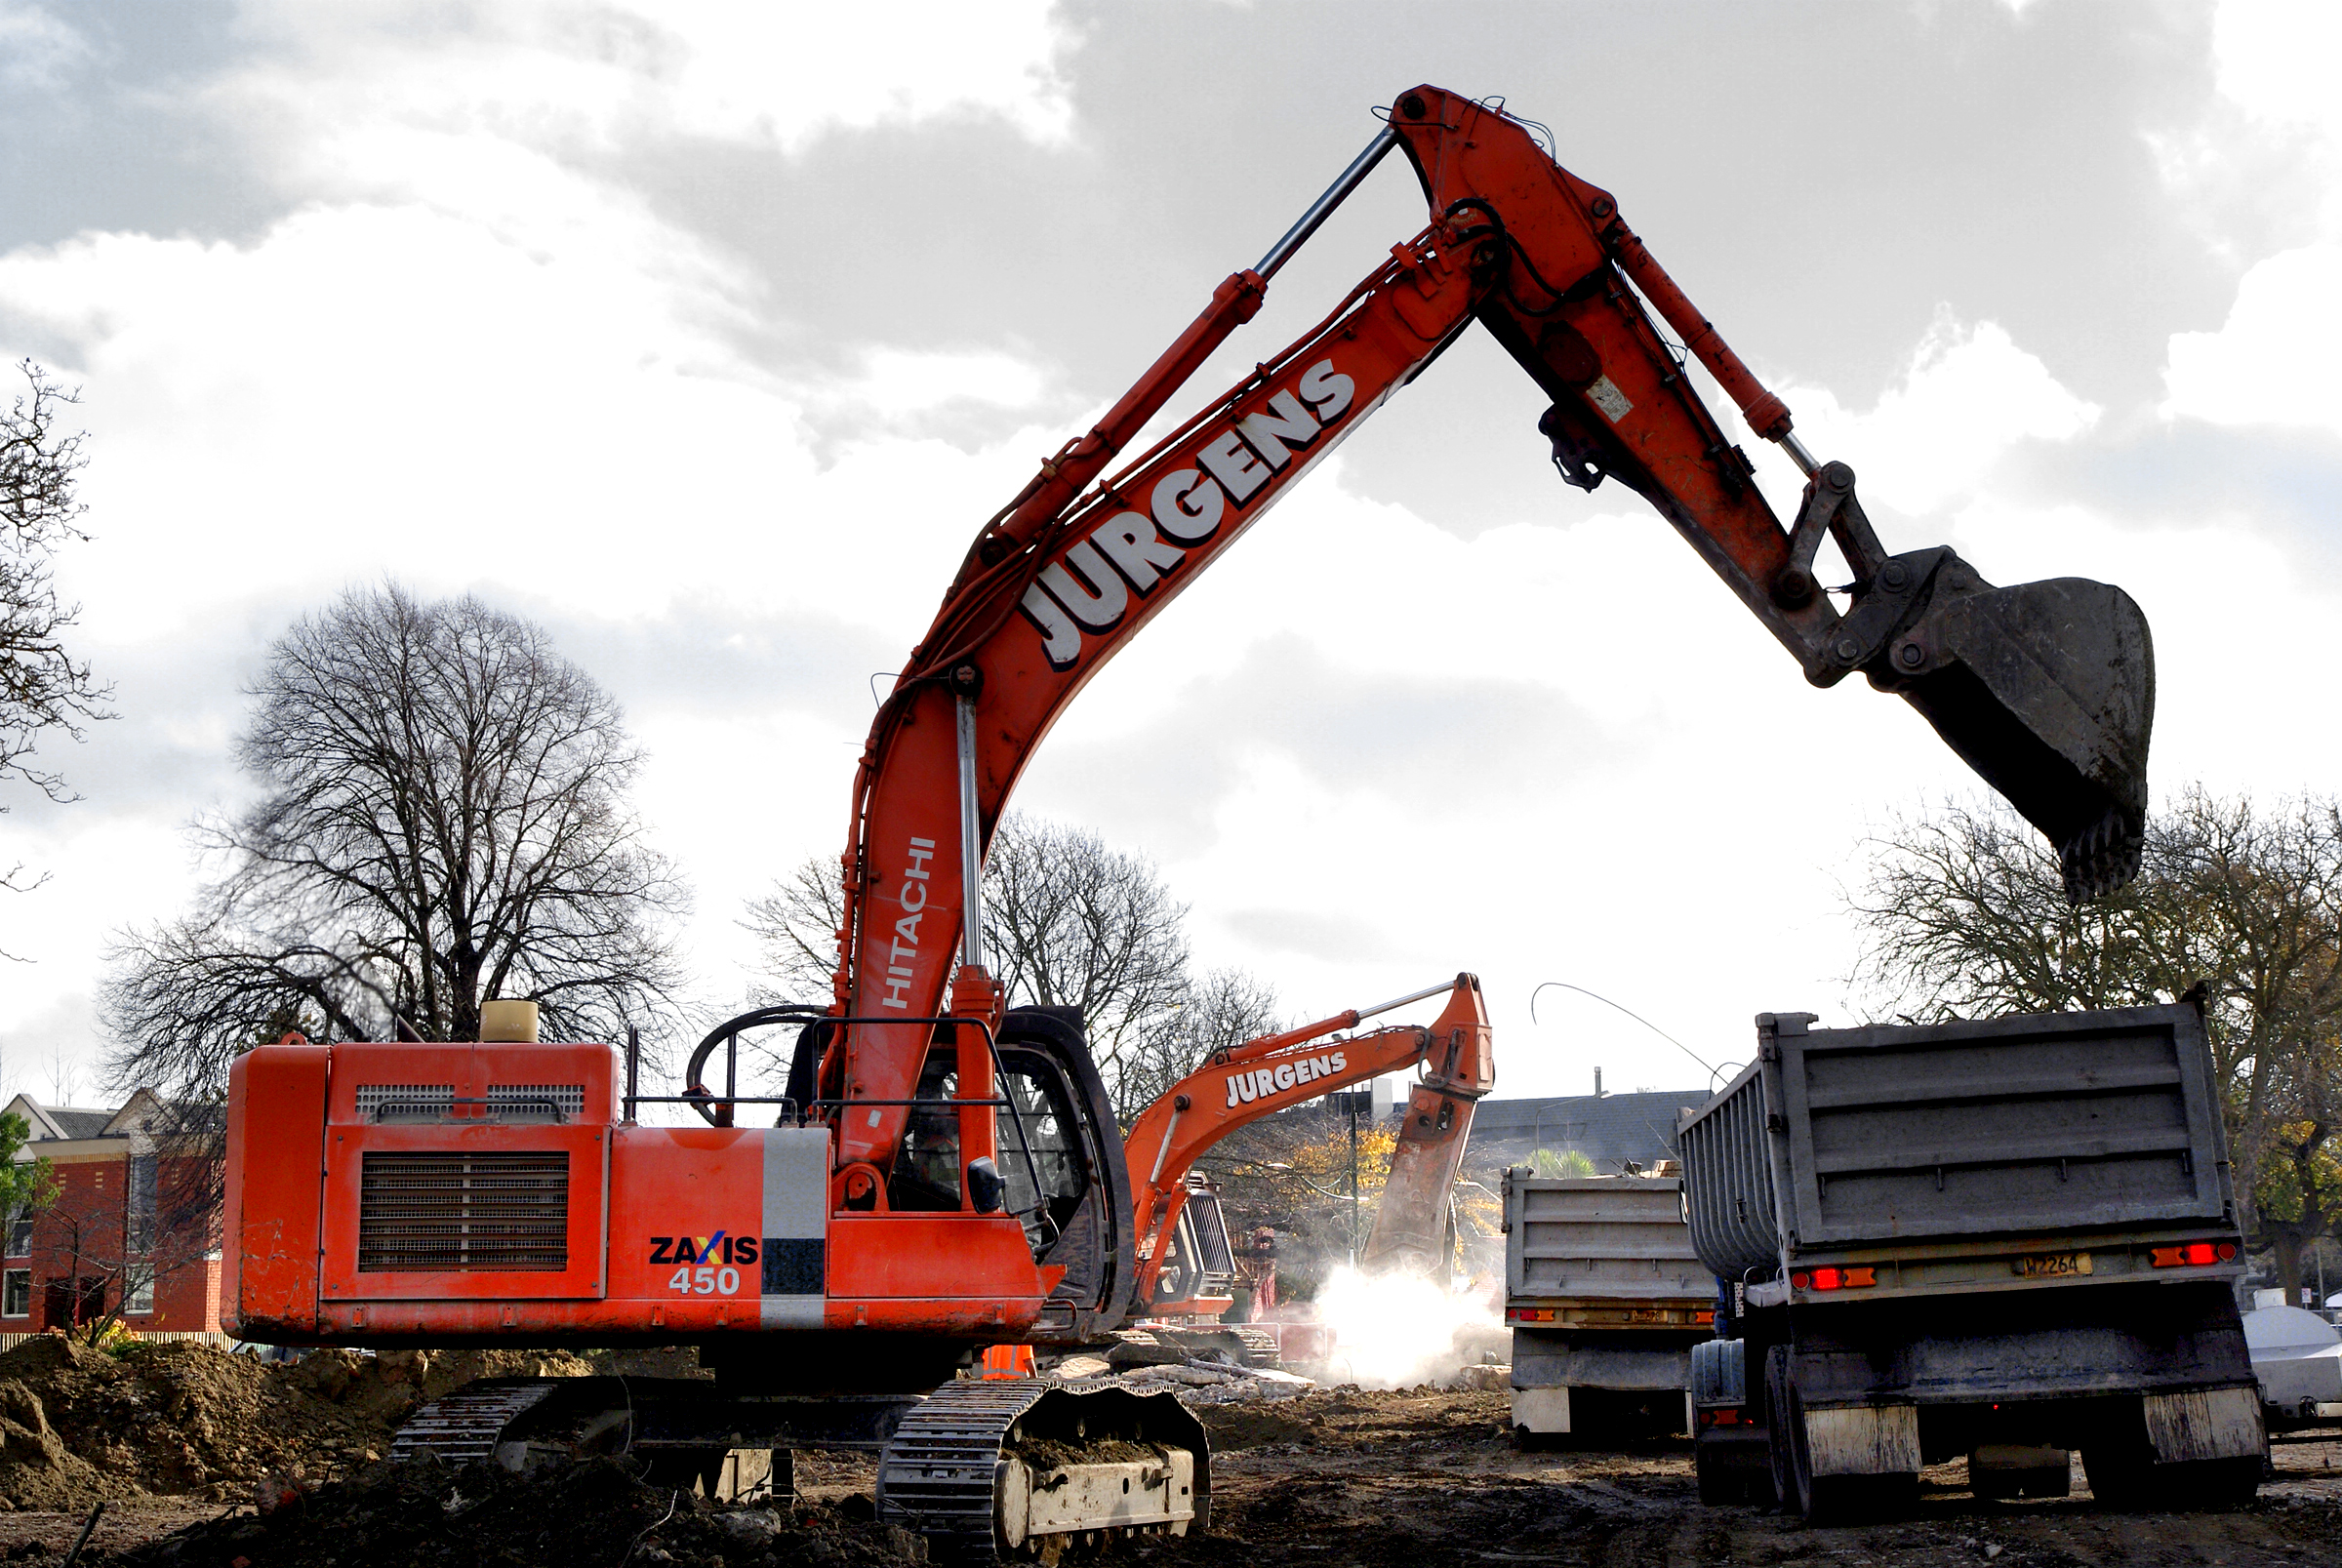
asphalt, transport, vehicle, digger, crane, demolition, constructionequiment, excavators, construction equipment